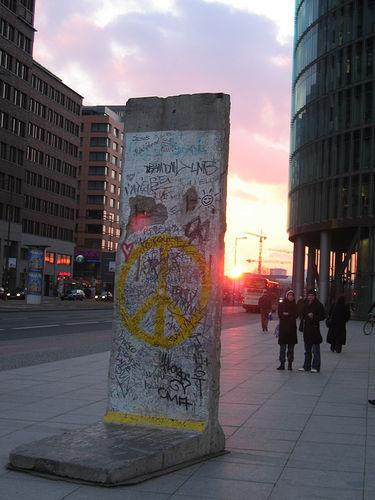
Weather: cloudy or overcast